Forerunners of Modern Socialism

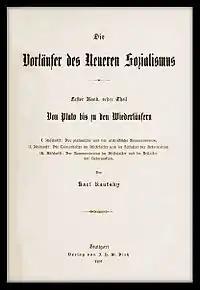
Title page of Volume 1, Part 1 of "Die Vorläufer des neueren Sozialismus" (Forerunners of Modern Socialism).

Forerunners of Modern Socialism ( "Die Vorläufer des neueren Sozialismus)" is a four volume work that documents the history of primitive communist and socialist ideas, edited by Karl Kautsky and including contributions by a number of prominent intellectuals of the Second International, including Eduard Bernstein, Paul Lafargue, C. Hugo, Franz Mehring, and Georgii Plekhanov. The first volume was published in 1895.